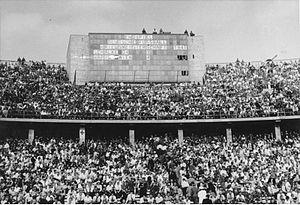
L'Histoire du football allemand fut riche, variée et connut de nombreuses évolutions, soit pour des raisons sportives, soit à la suite de l’ingérence politique des Nazis, soit pour des raisons sociales ou économiques, sans oublier les importants changements géopolitiques qui intervinrent en 1918, en 1945 et en 1990. Son introduction fut tout de même difficile. Un film la raconte : il s'appelle L'incroyable équipe traduit du titre allemand « Der ganz große Traum ».
Le Rapid Vienne est un club autrichien de football, basé à Hütteldorf dans le quatorzième arrondissement de Vienne. Ses couleurs sont le vert et blanc.
Le Championnat d'Allemagne de football est créé en 1903. Jusqu'en 1963, le statut des clubs est amateur et le championnat national consiste en une phase finale entre les différents champions régionaux. Le championnat professionnel à poule unique, la Bundesliga, est créé en 1963. Le Bayern Munich, vainqueur en 2019-2020, détient le record du nombre de victoires, avec 30 titres.